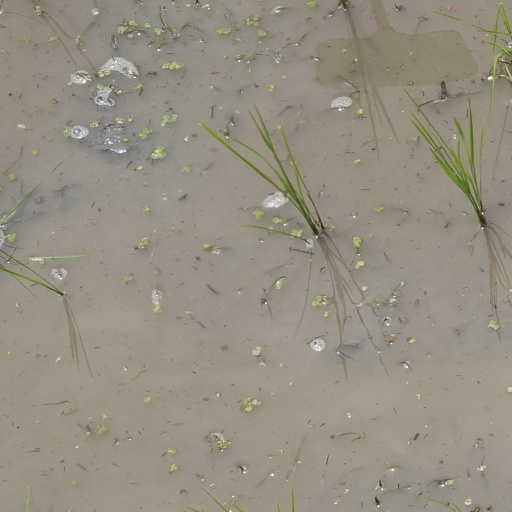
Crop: rice